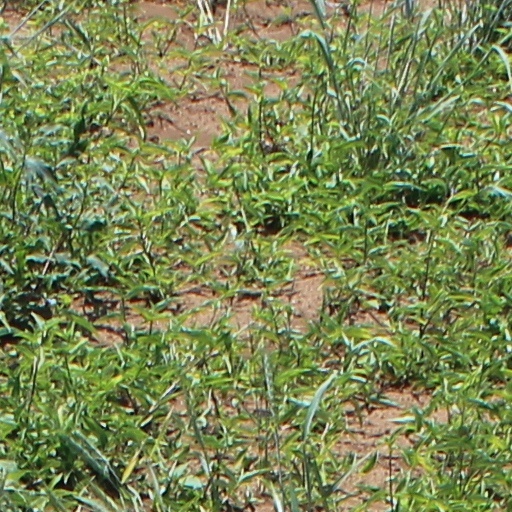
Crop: wheat